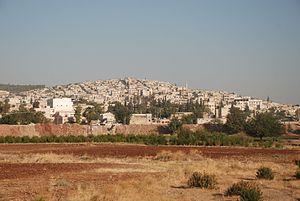
Afrine ou Afrin est une ville du nord-ouest de la Syrie, centre administratif du district du même nom, située dans le gouvernorat d'Alep.